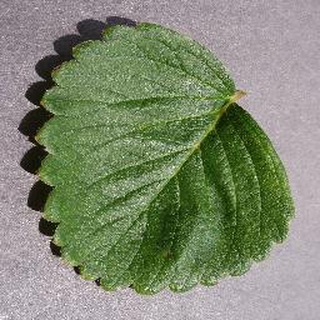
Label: healthy_strawberry